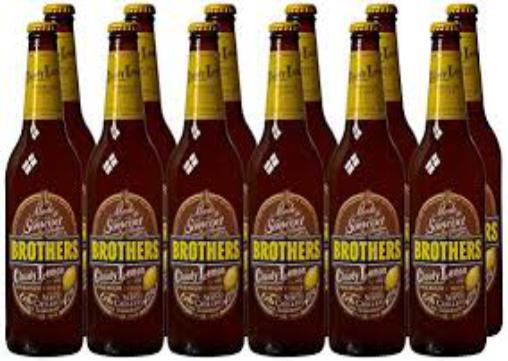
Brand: Brothers Cider
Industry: Food